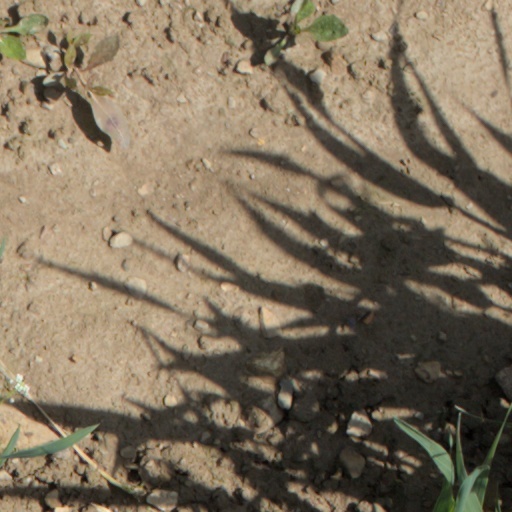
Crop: wheat